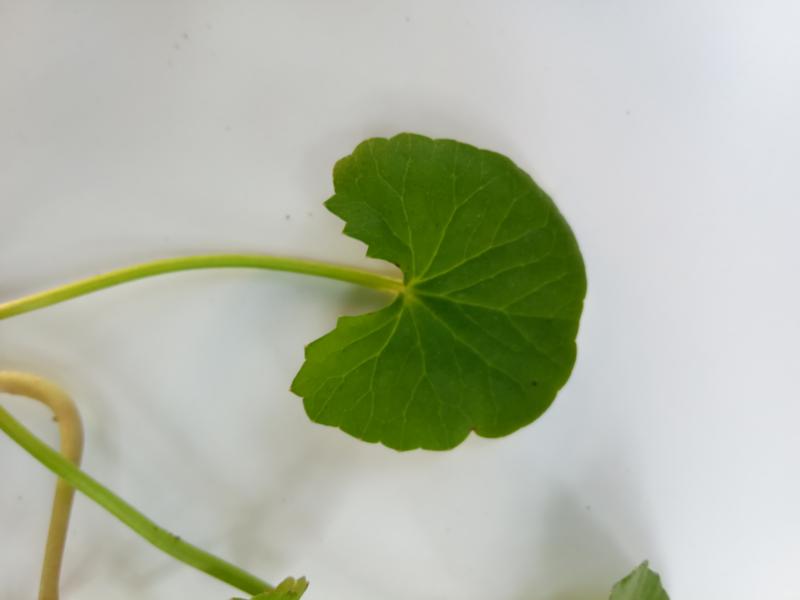
Weed species: Centella asiatica